Battle of Karbala

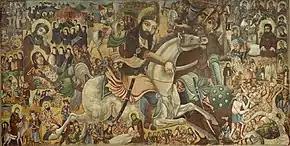
Abbas Al-Musavi's "Battle of Karbala", Brooklyn Museum

The Battle of Karbala was fought on 10 October 680 (10 Muharram in the year 61 AH of the Islamic calendar) between the army of the second Umayyad caliph Yazid I and a small army led by Husayn ibn Ali, the grandson of the Islamic prophet Muhammad, at Karbala, Sawad (modern-day southern Iraq).